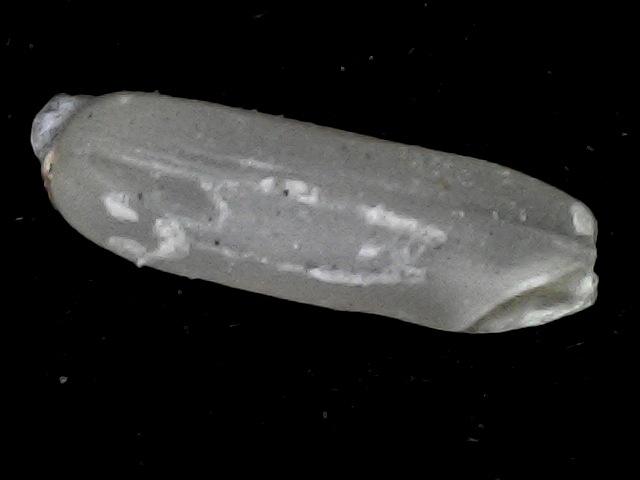
Rice variety: BD87